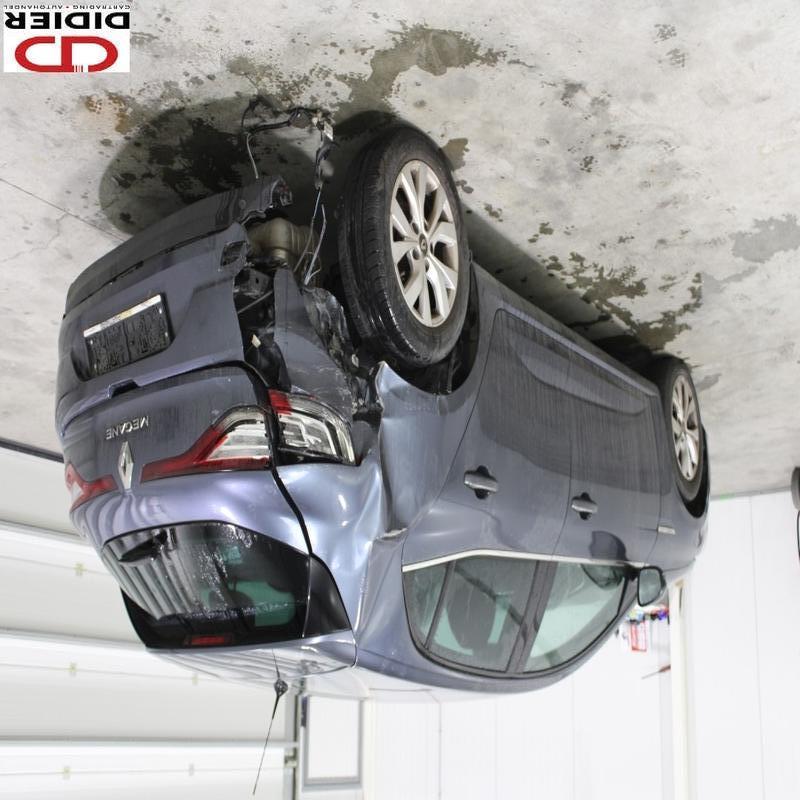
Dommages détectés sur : porte arrière droite, aile arrière droite, feu arrière droit, pare-choc arrière, plaque d'immatriculation arrière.
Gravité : majeur